Lear House

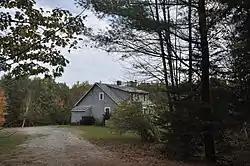

The Lear House is a historic house on Province Road in Goshen, New Hampshire. Built about 1810, it is one of the oldest of a cluster of plank-frame houses in the rural community. Its first owner, Robert Lear, was one of Goshen's first colonial settlers. The house was listed on the National Register of Historic Places in 1985.